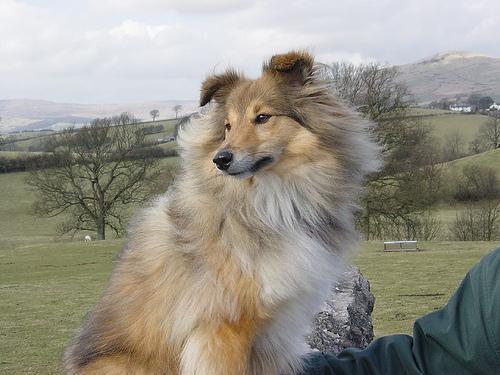
Shetland_sheepdog